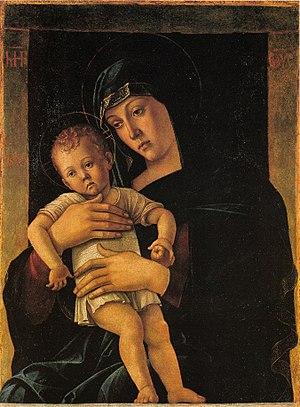
La Madone grecque est une peinture a tempera sur panneau réalisée vers 1460-1470 par Giovanni Bellini. Elle est nommée ainsi d'après les monogrammes grecs en haut à gauche et en haut à droite, et au regard de l'influence qu'ont eu les icônes byzantines sur la peinture. L'Enfant Jésus tient une pomme d'or, peut-être une allusion au Jugement de Pâris et à Marie comme "nouvelle Vénus".
Giovanni Bellini dit Giambellino et, en vénitien, Zambellin, est un peintre italien de la Renaissance, considéré comme le précurseur de l'école vénitienne, dont l'œuvre marque la rupture définitive avec le style gothique, par son attachement à la rigueur géométrique, à travers des peintures qui effacent la différence entre monde sacré et profane.